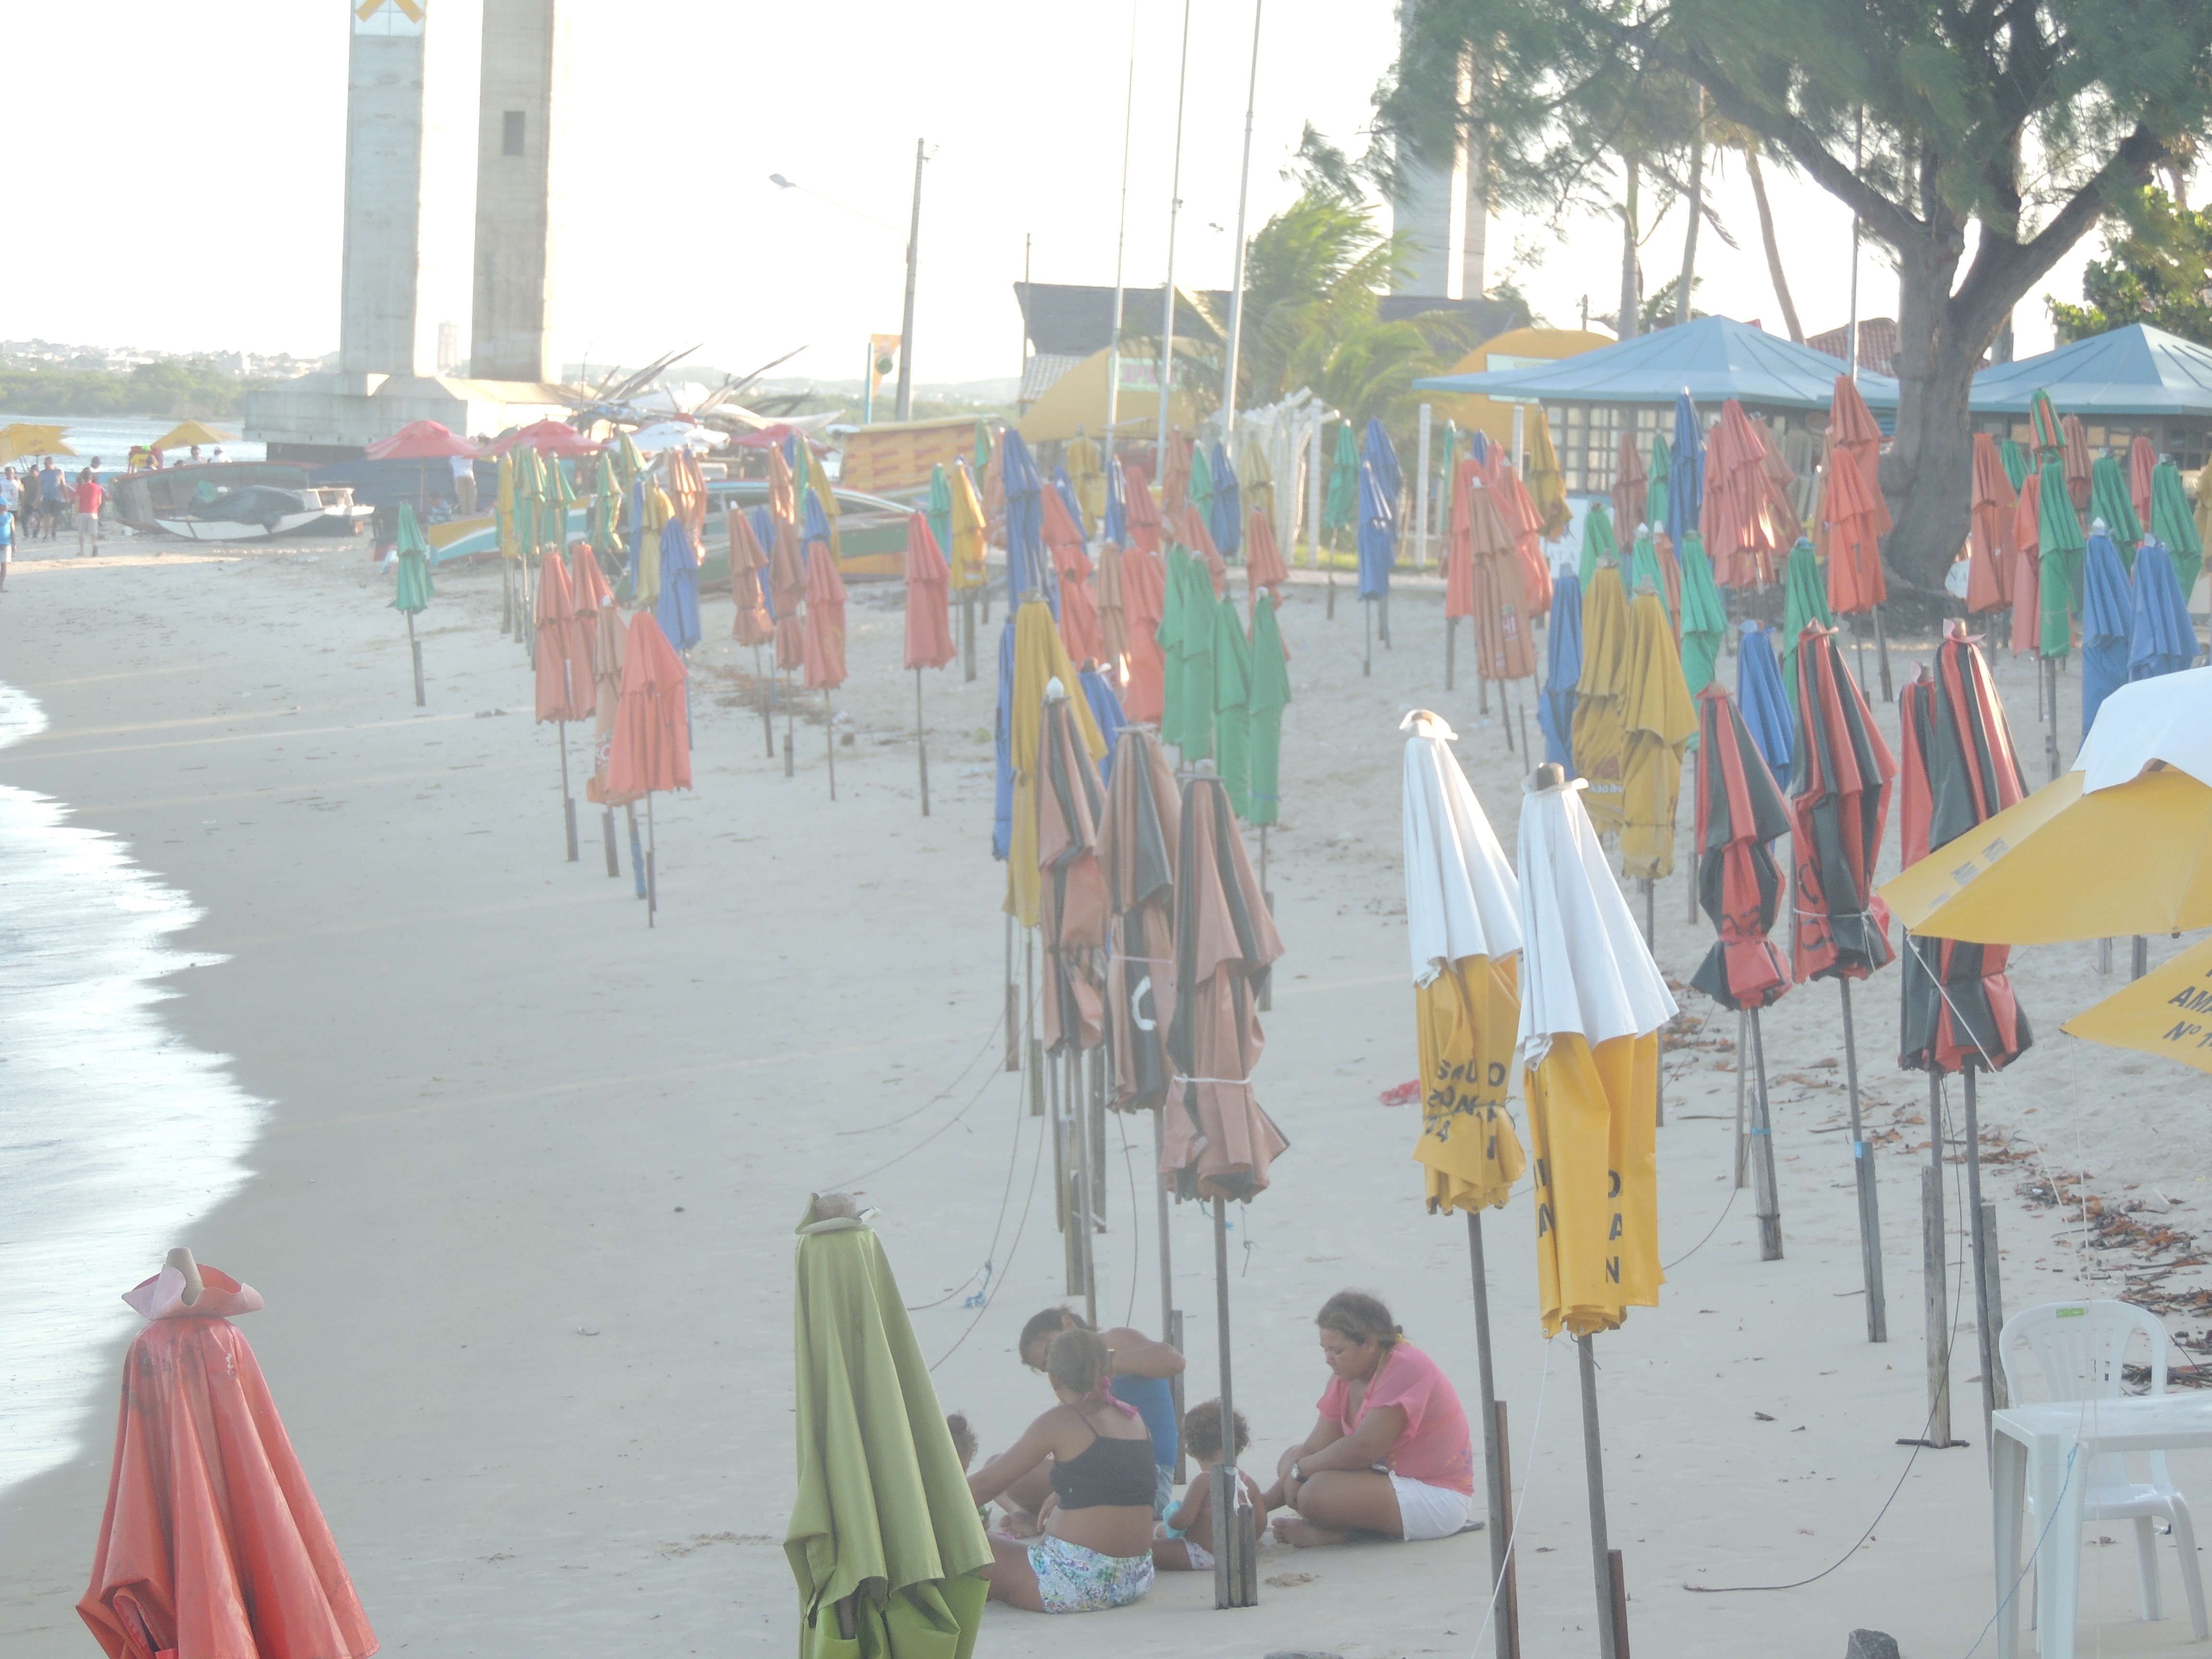
art, cool image, cool photo